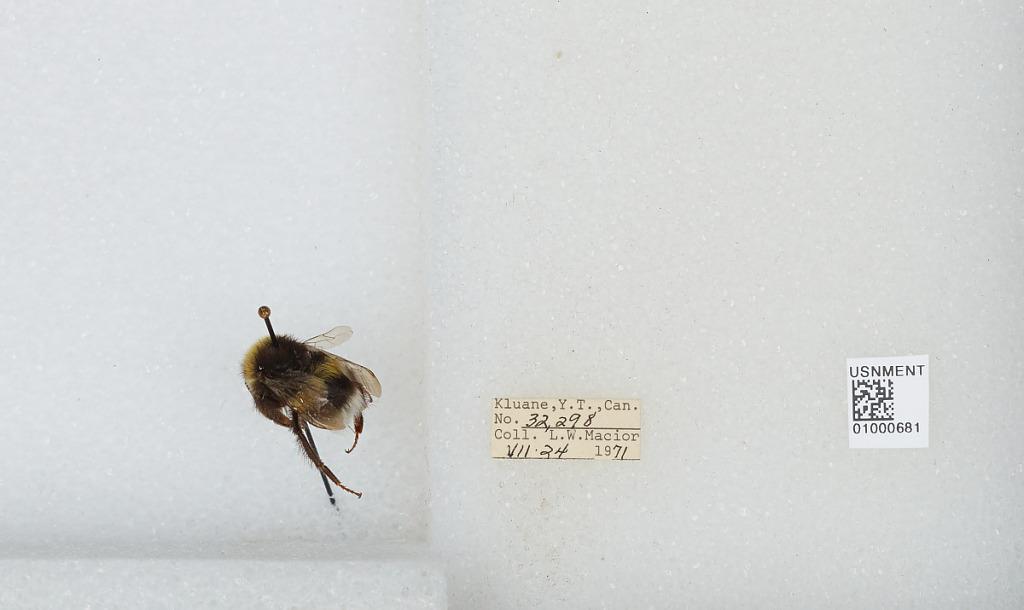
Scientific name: Bombus (Bombus) lucorum (Linnaeus)
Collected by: L. Macior
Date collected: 1971-7-24
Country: Canada
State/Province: Yukon Territory
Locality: Kluane
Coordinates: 60.75, -139.5